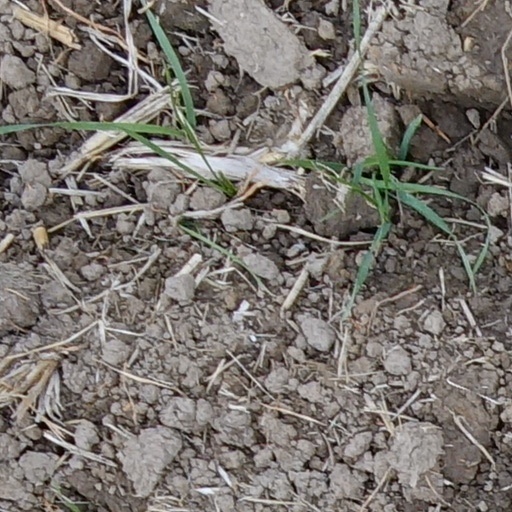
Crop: wheat